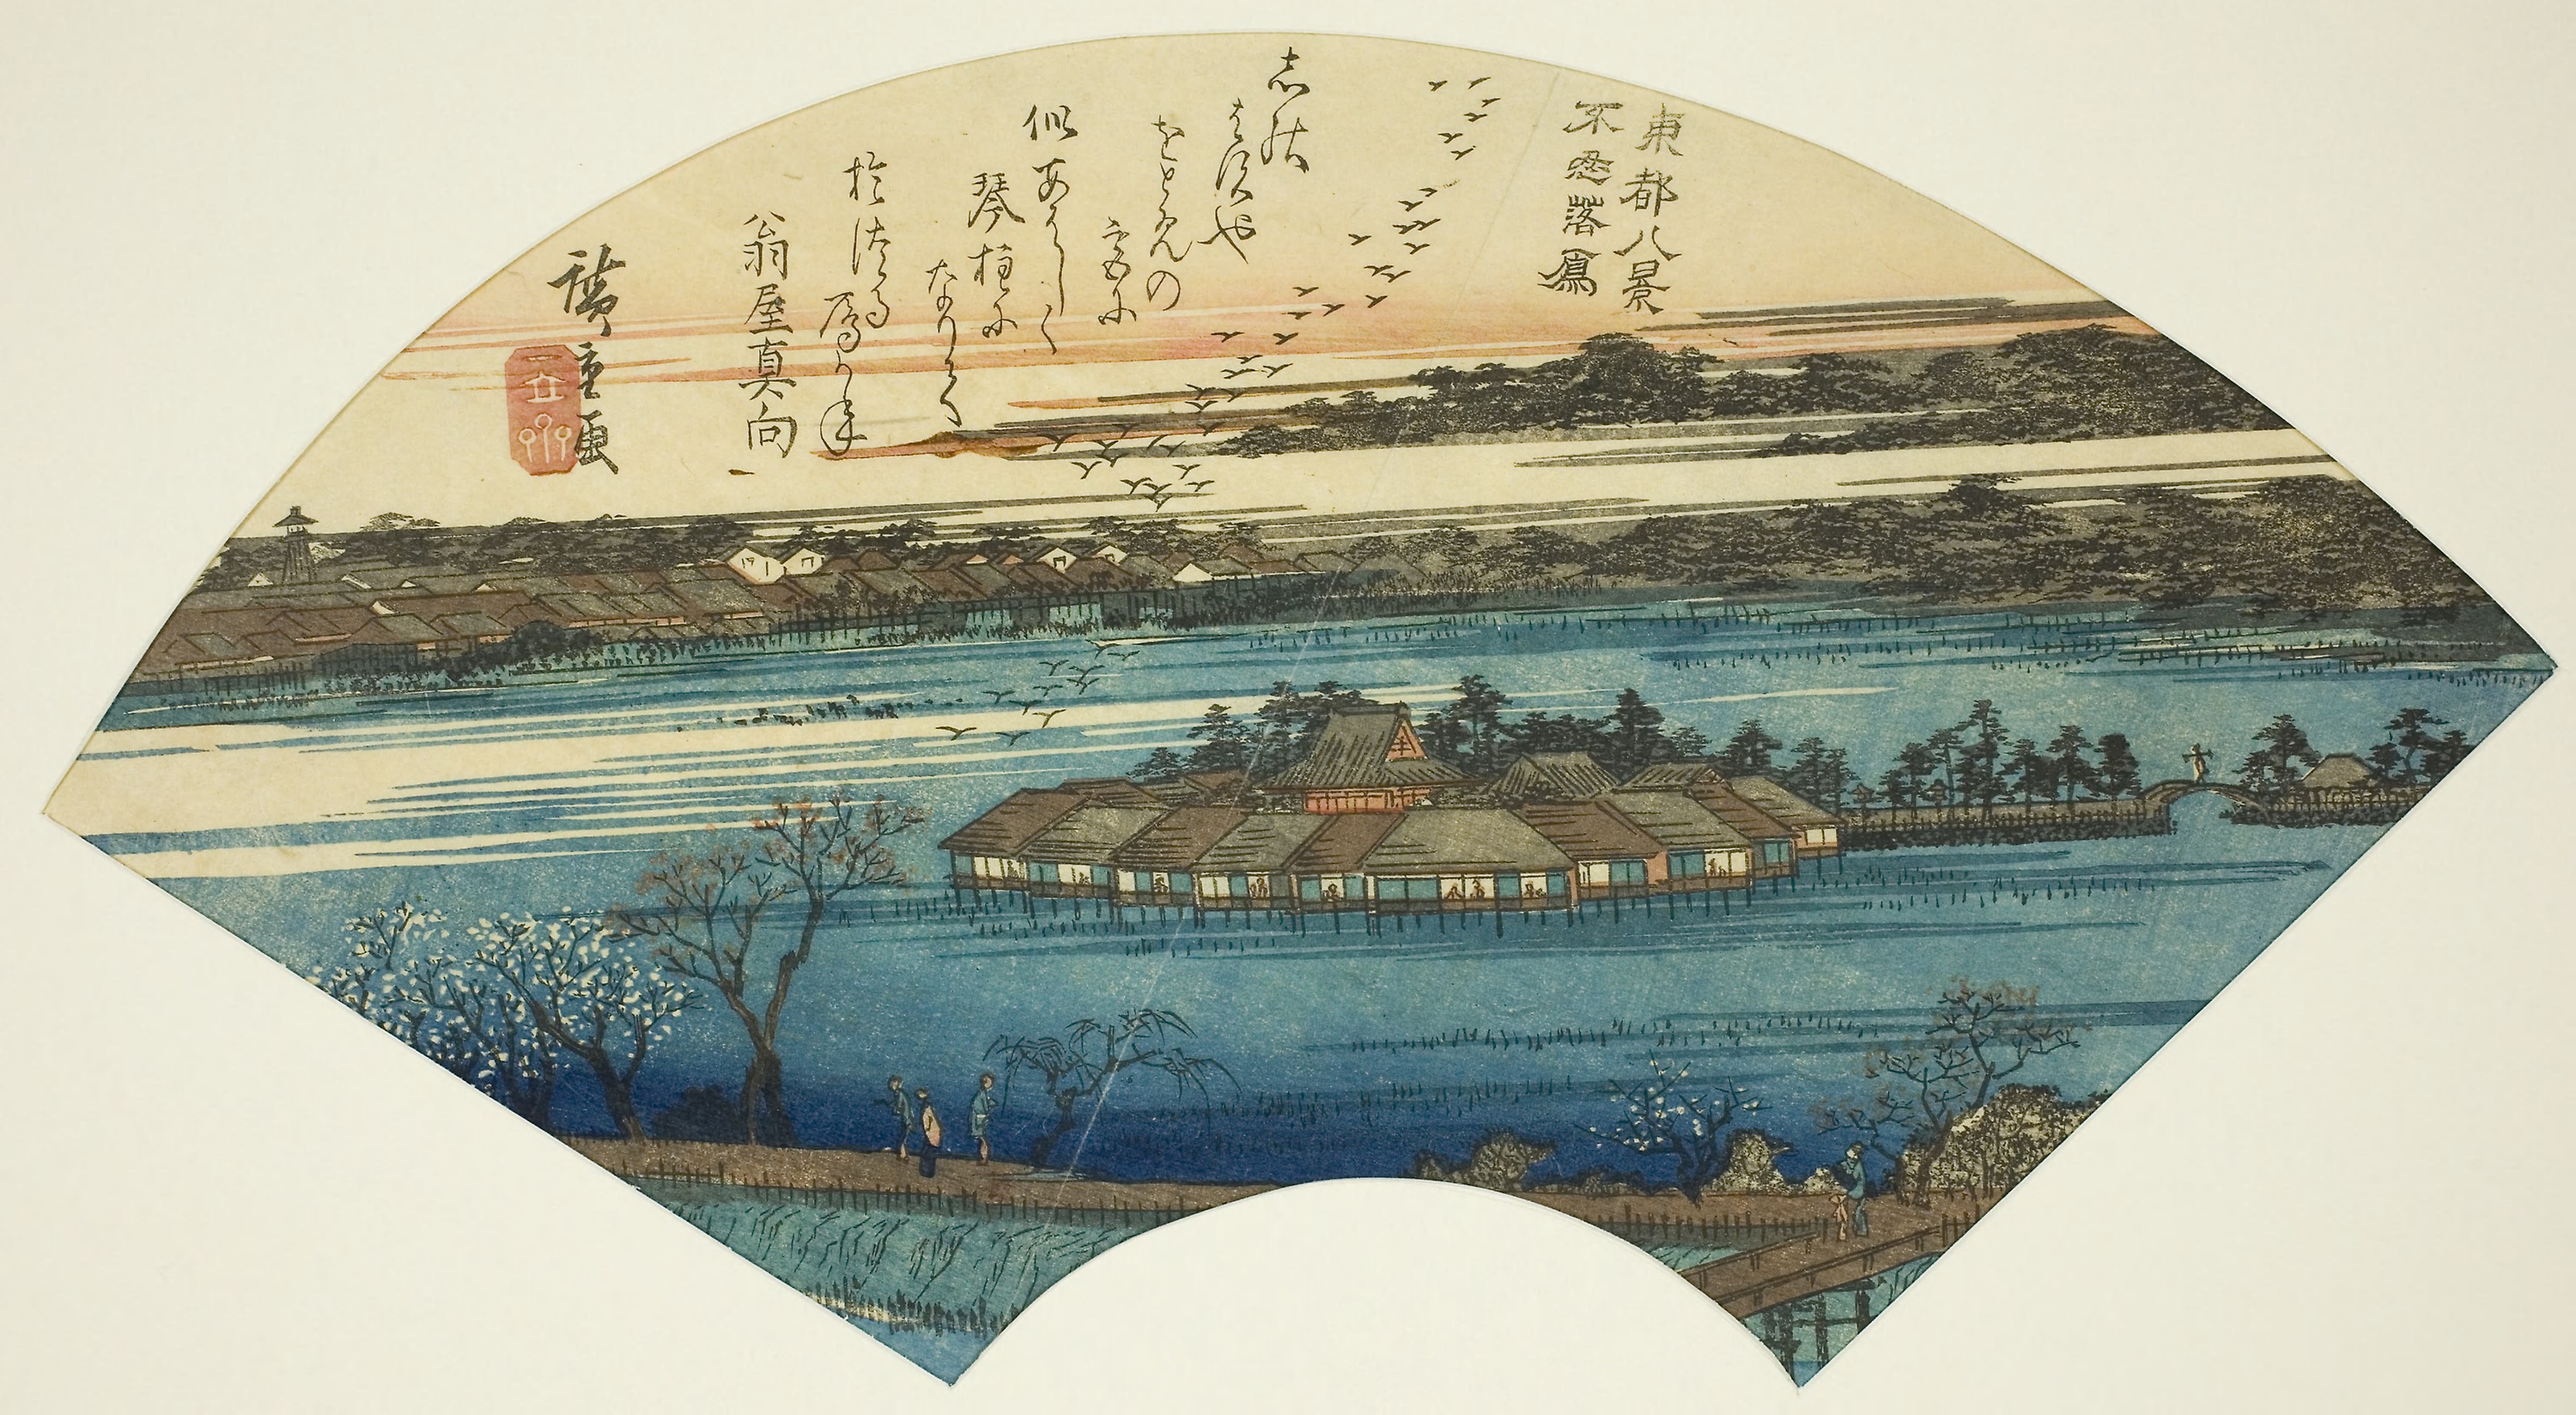
water, illustration, architecture, history, world